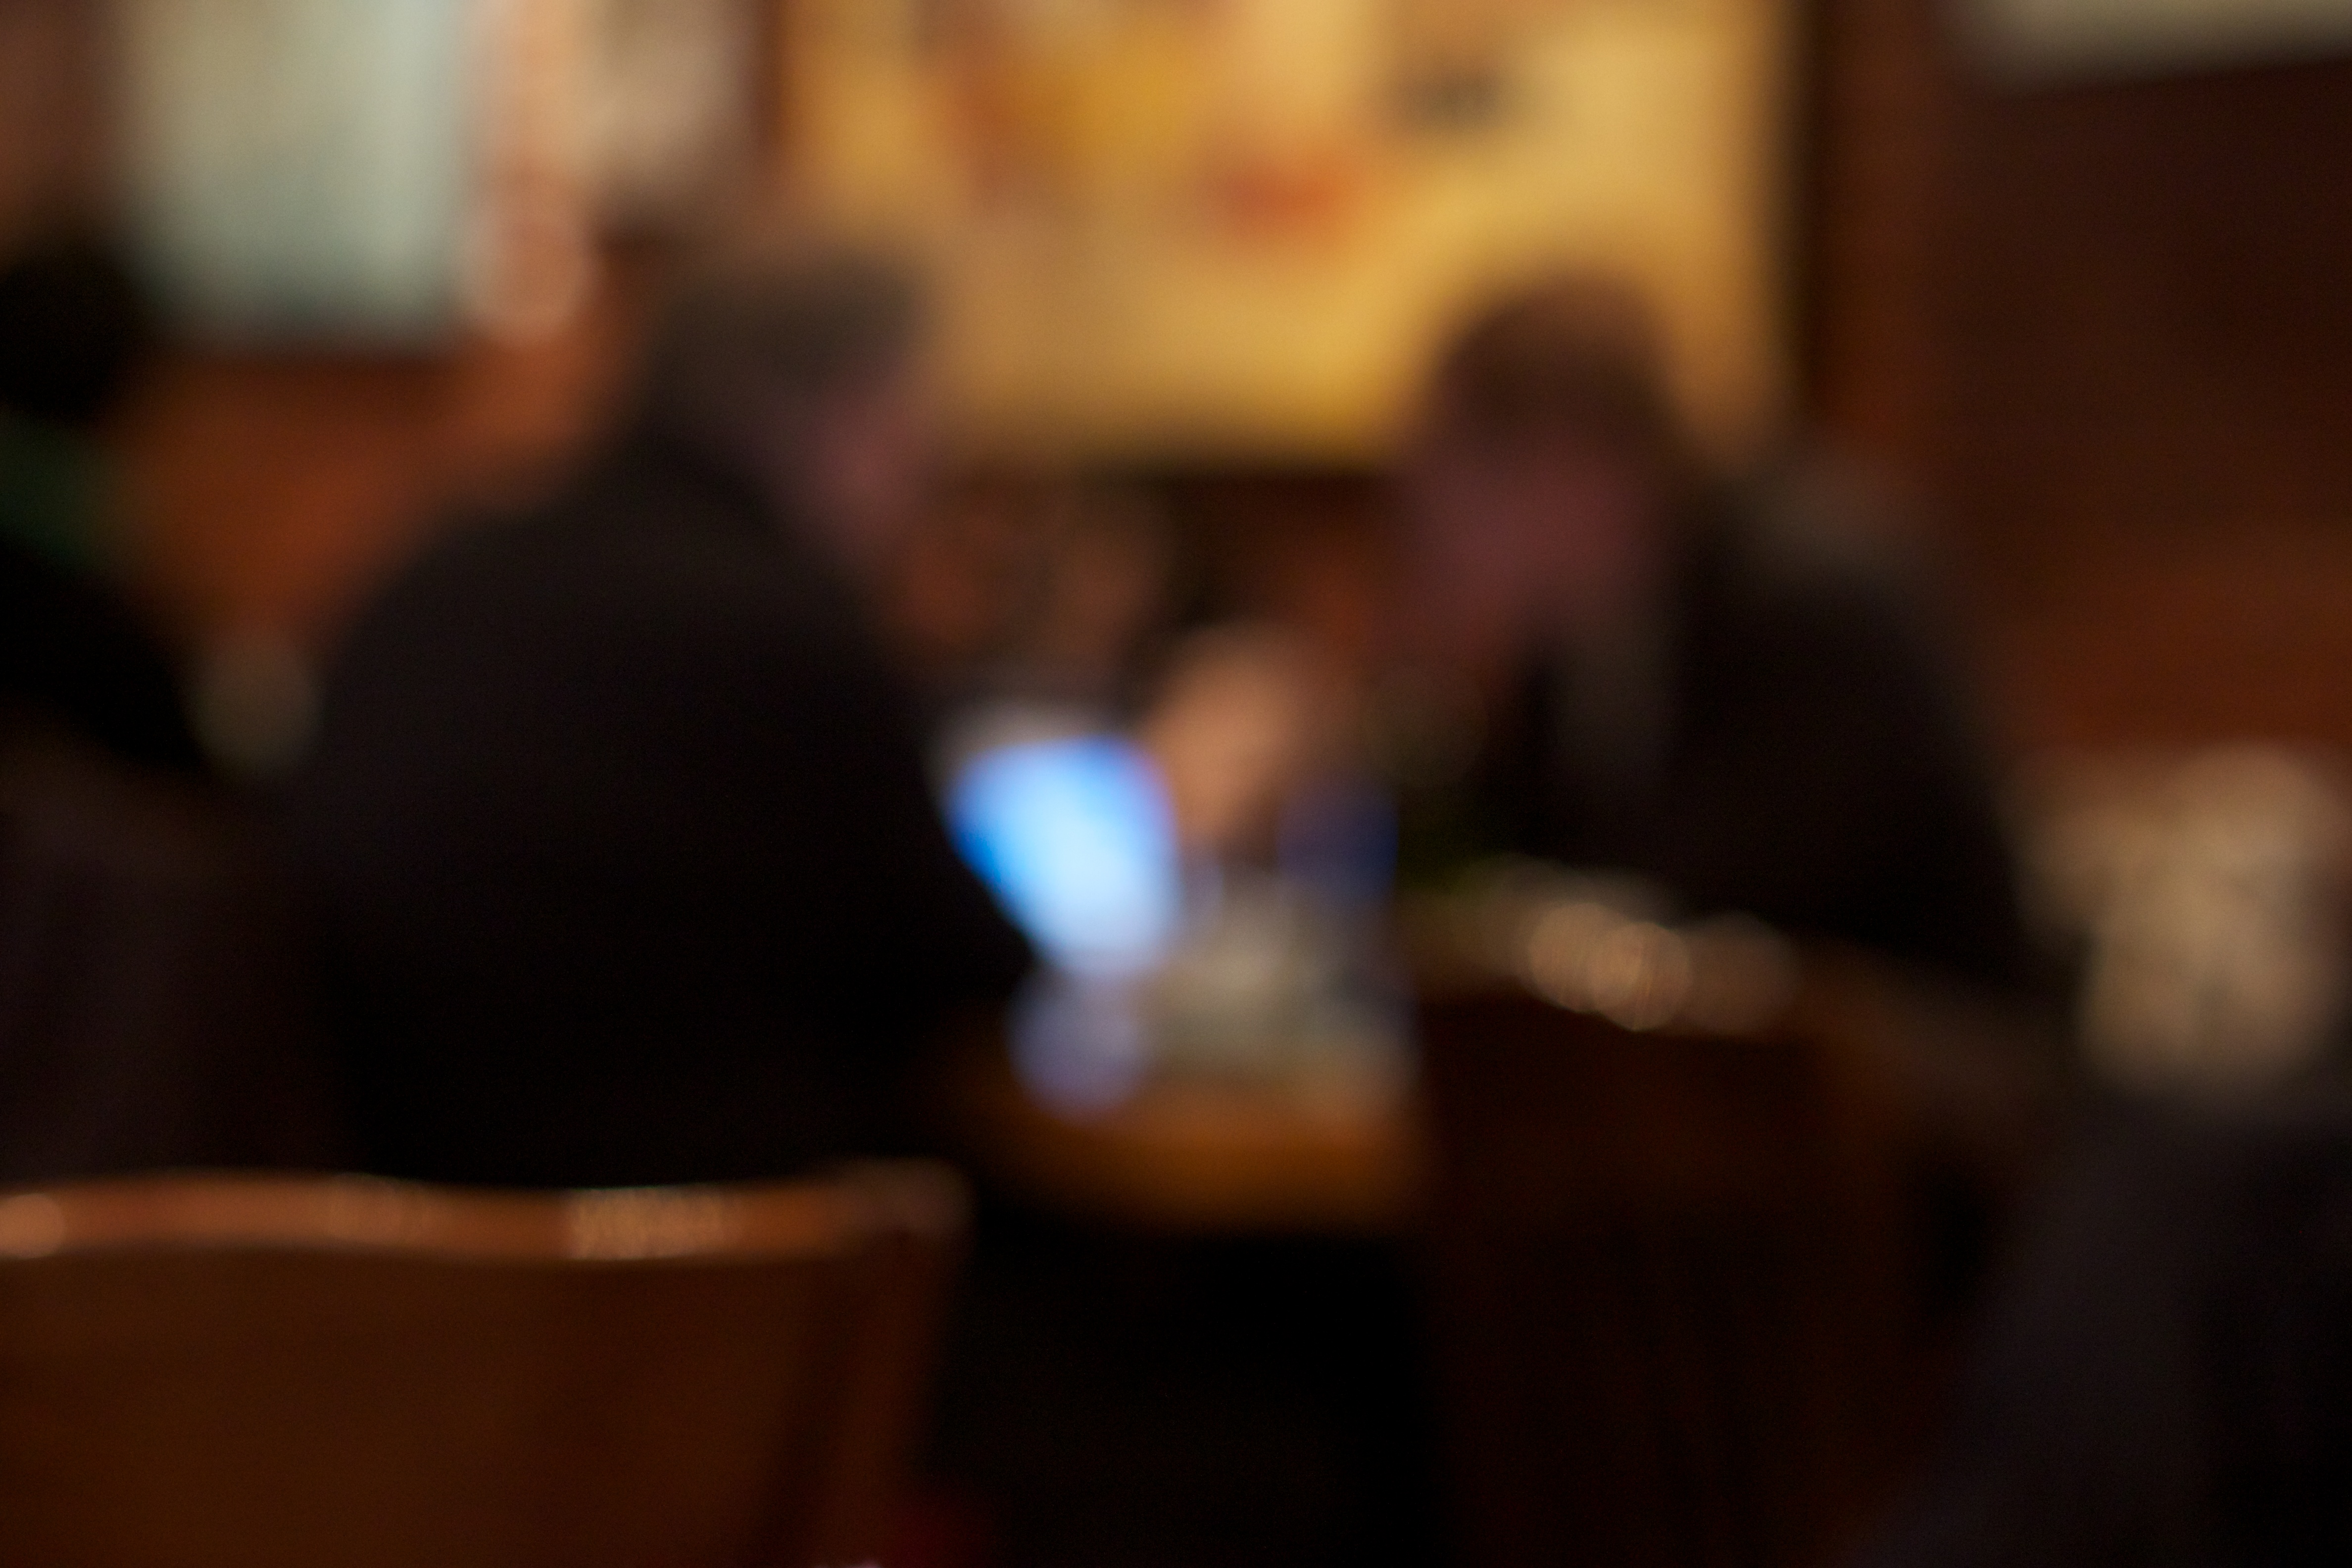
light, girl, night, restaurant, crowd, bar, audience, drink, darkness, lighting, alcohol, conversation, ceremony, fun, event, midnight